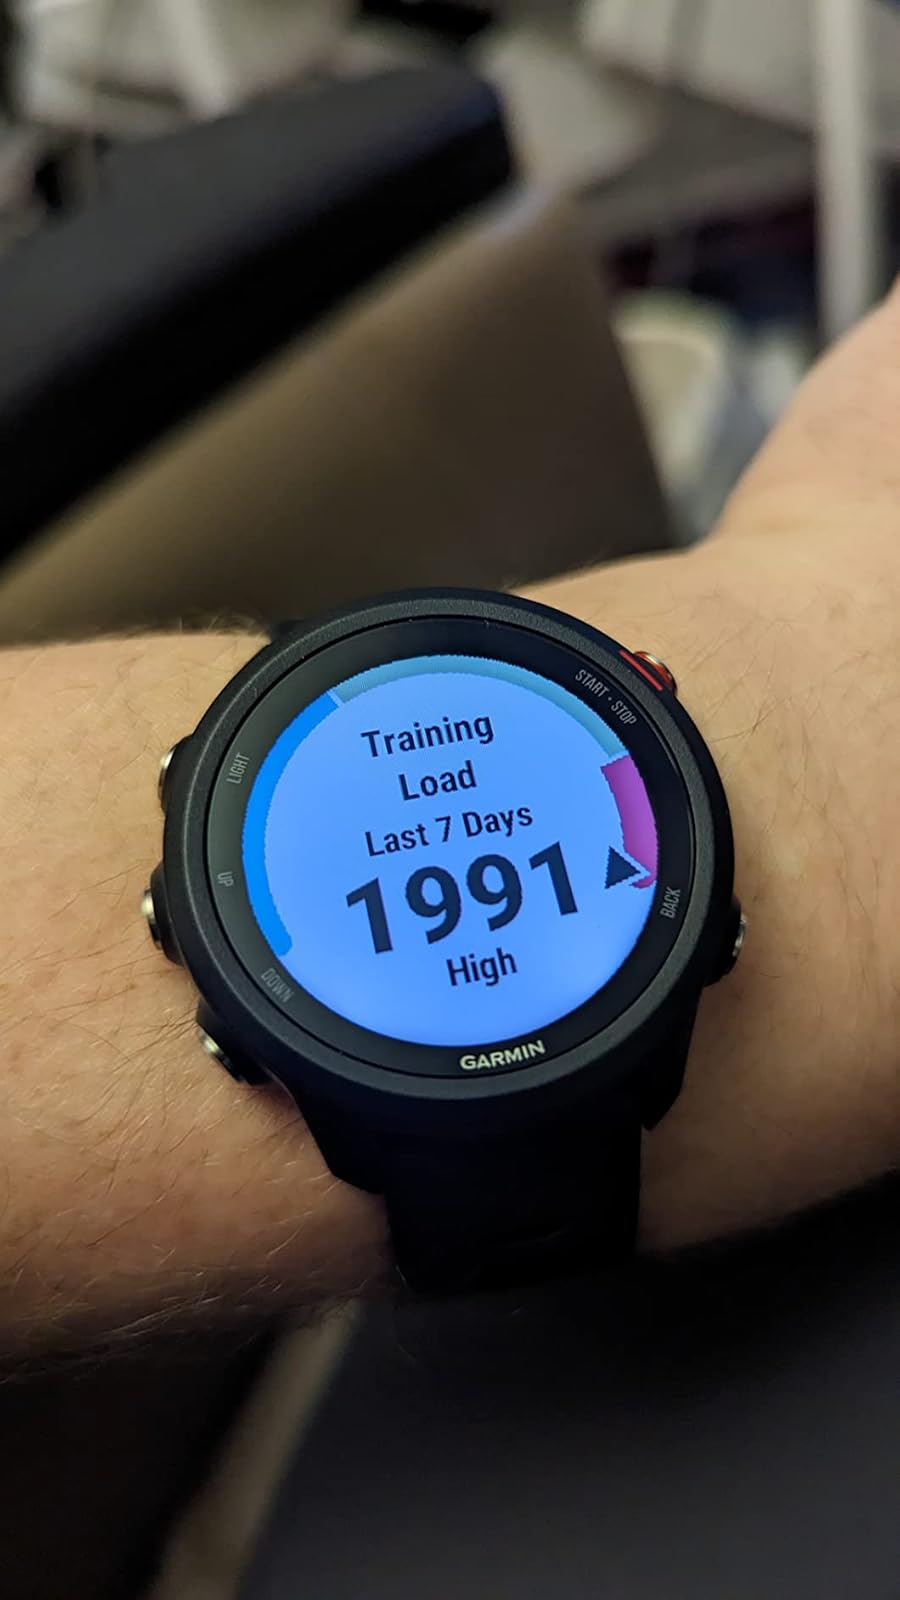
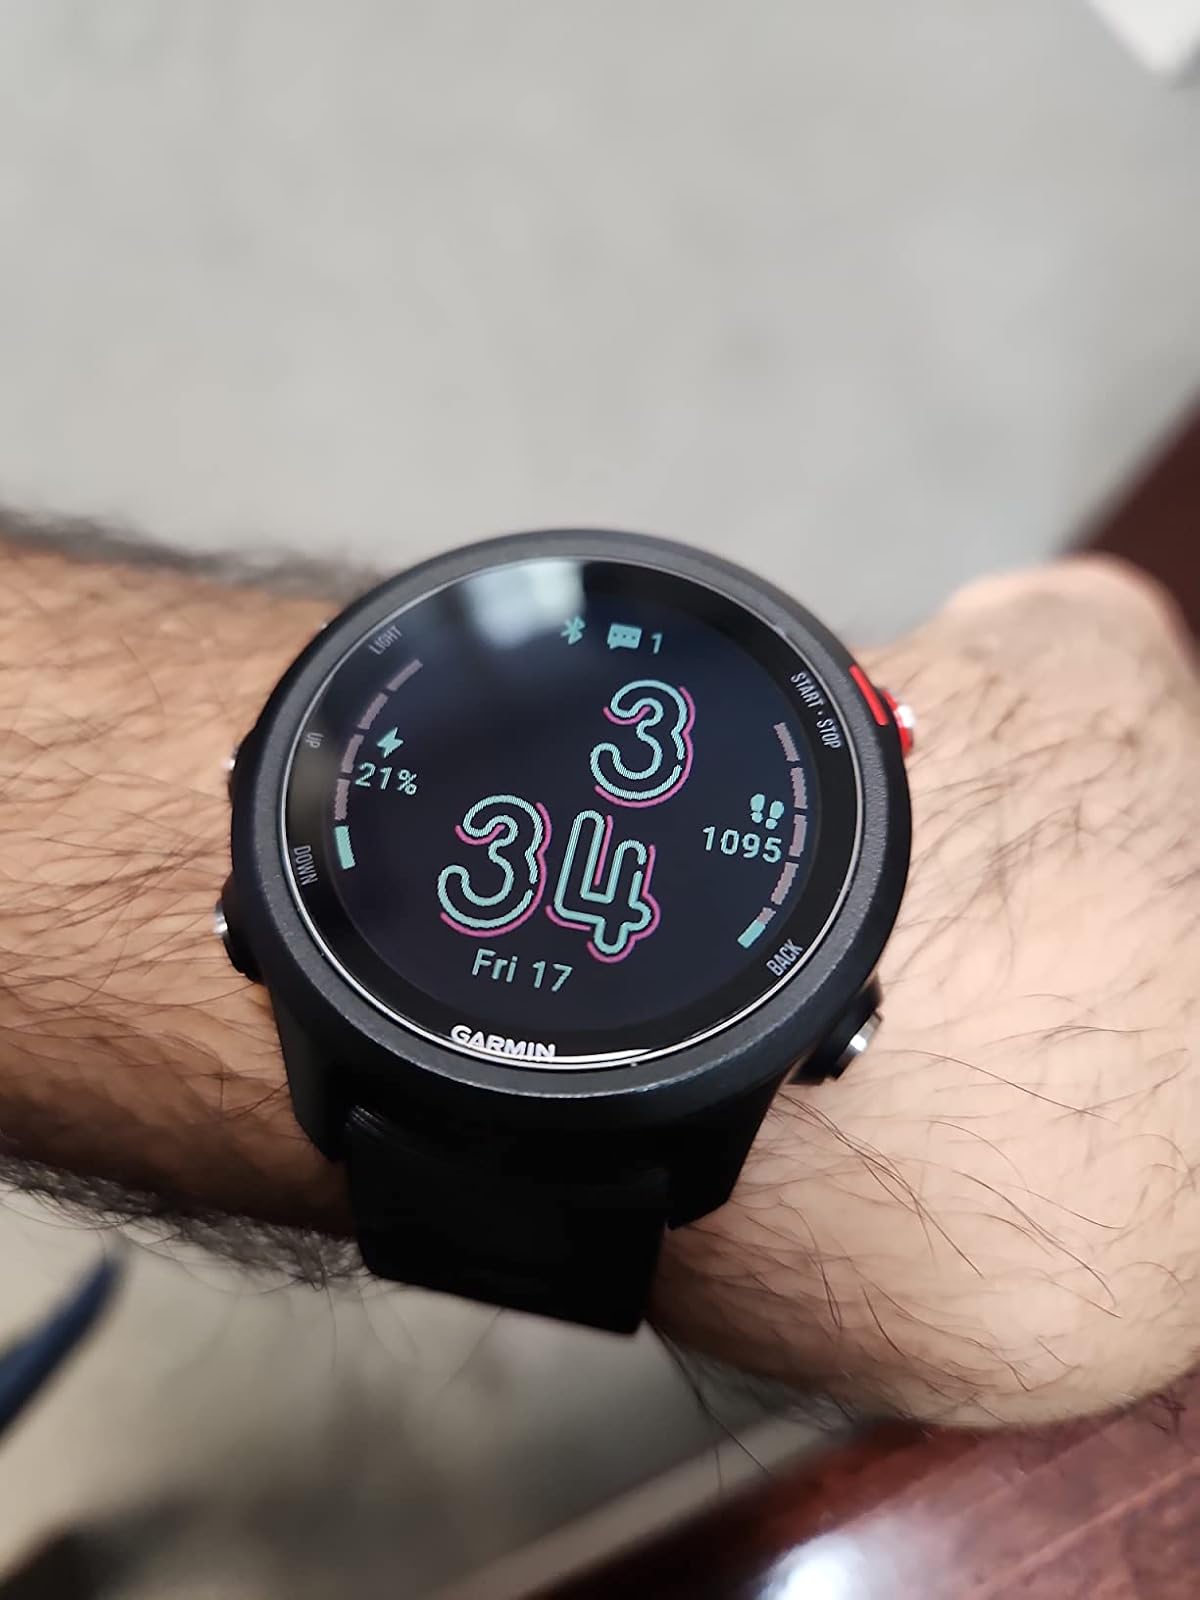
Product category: smartwatch
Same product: yes